Wildlife of Alaska

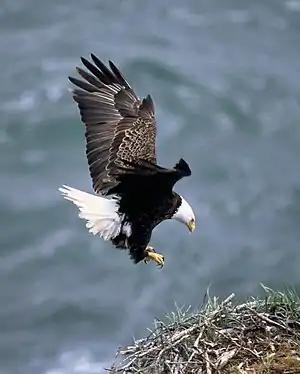

The orca is also known as the killer whale, despite the term receiving controversy over the fact that orcas are part of the dolphin family. The name comes from the way in which orcas hunt in large groups. The hunting style has often been compared to that of wolves. Another reason is their tendencies to eat other whales and large prey animals such as seals and sea lions. Orcas in Alaska are notable for their size; the adult female orca can reach the length of whilst the adult male orca can reach up to . Orcas are scattered among the Continental Shelf from southeast Alaska through the Aleutian Islands. They can also be seen in the waters of Prince William Sound.